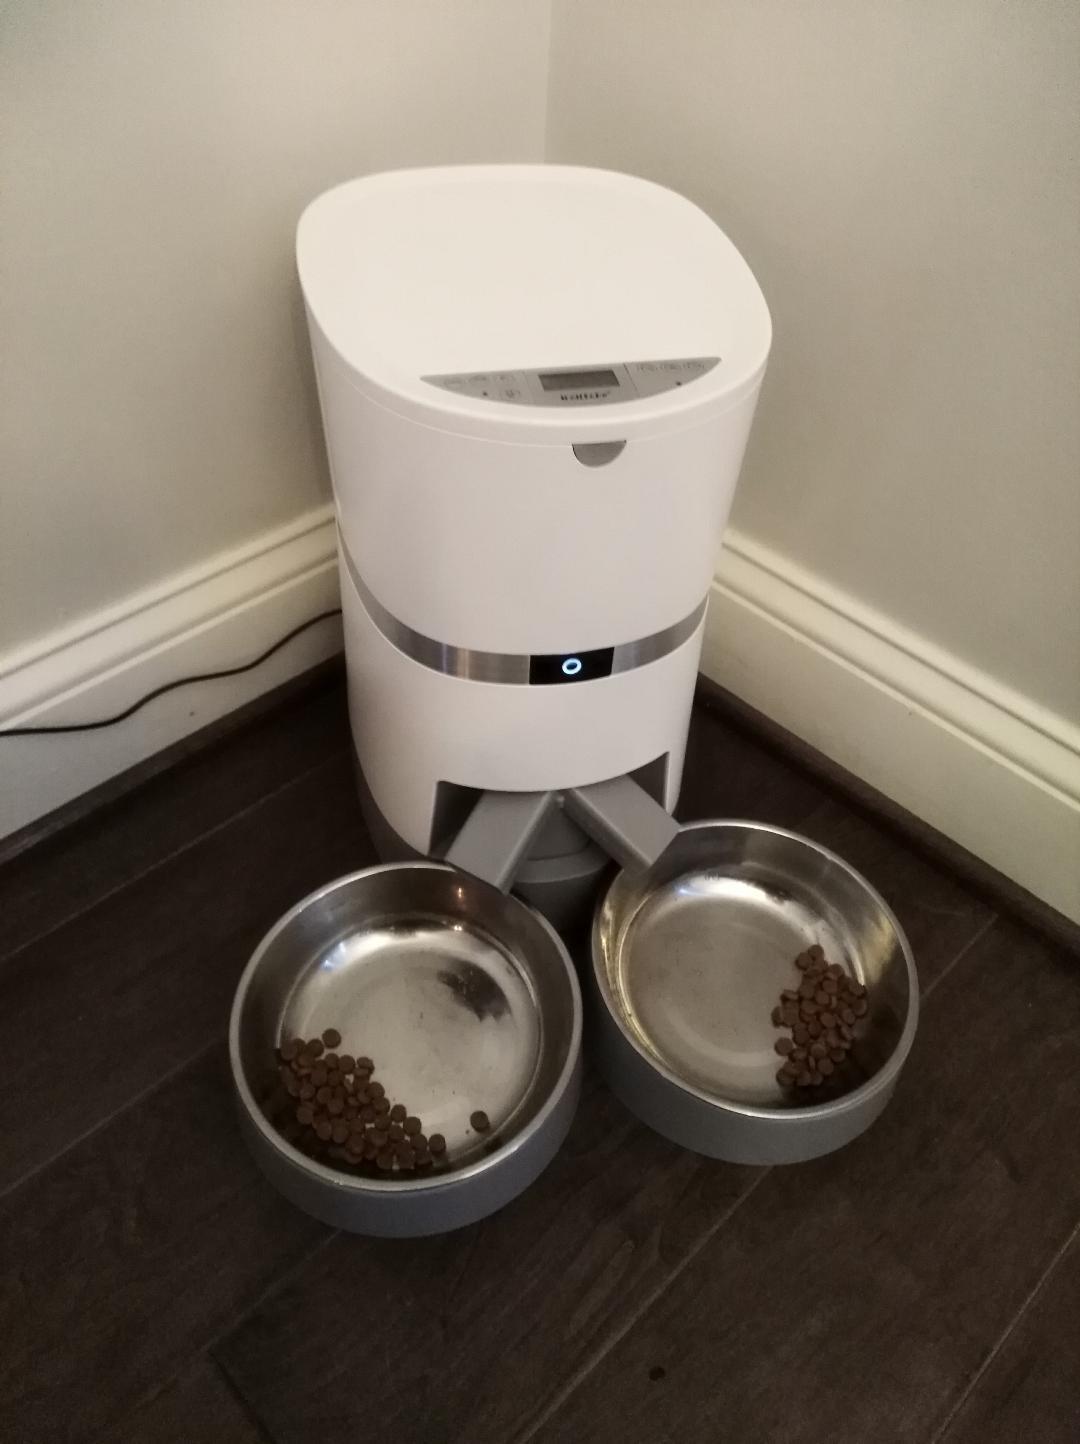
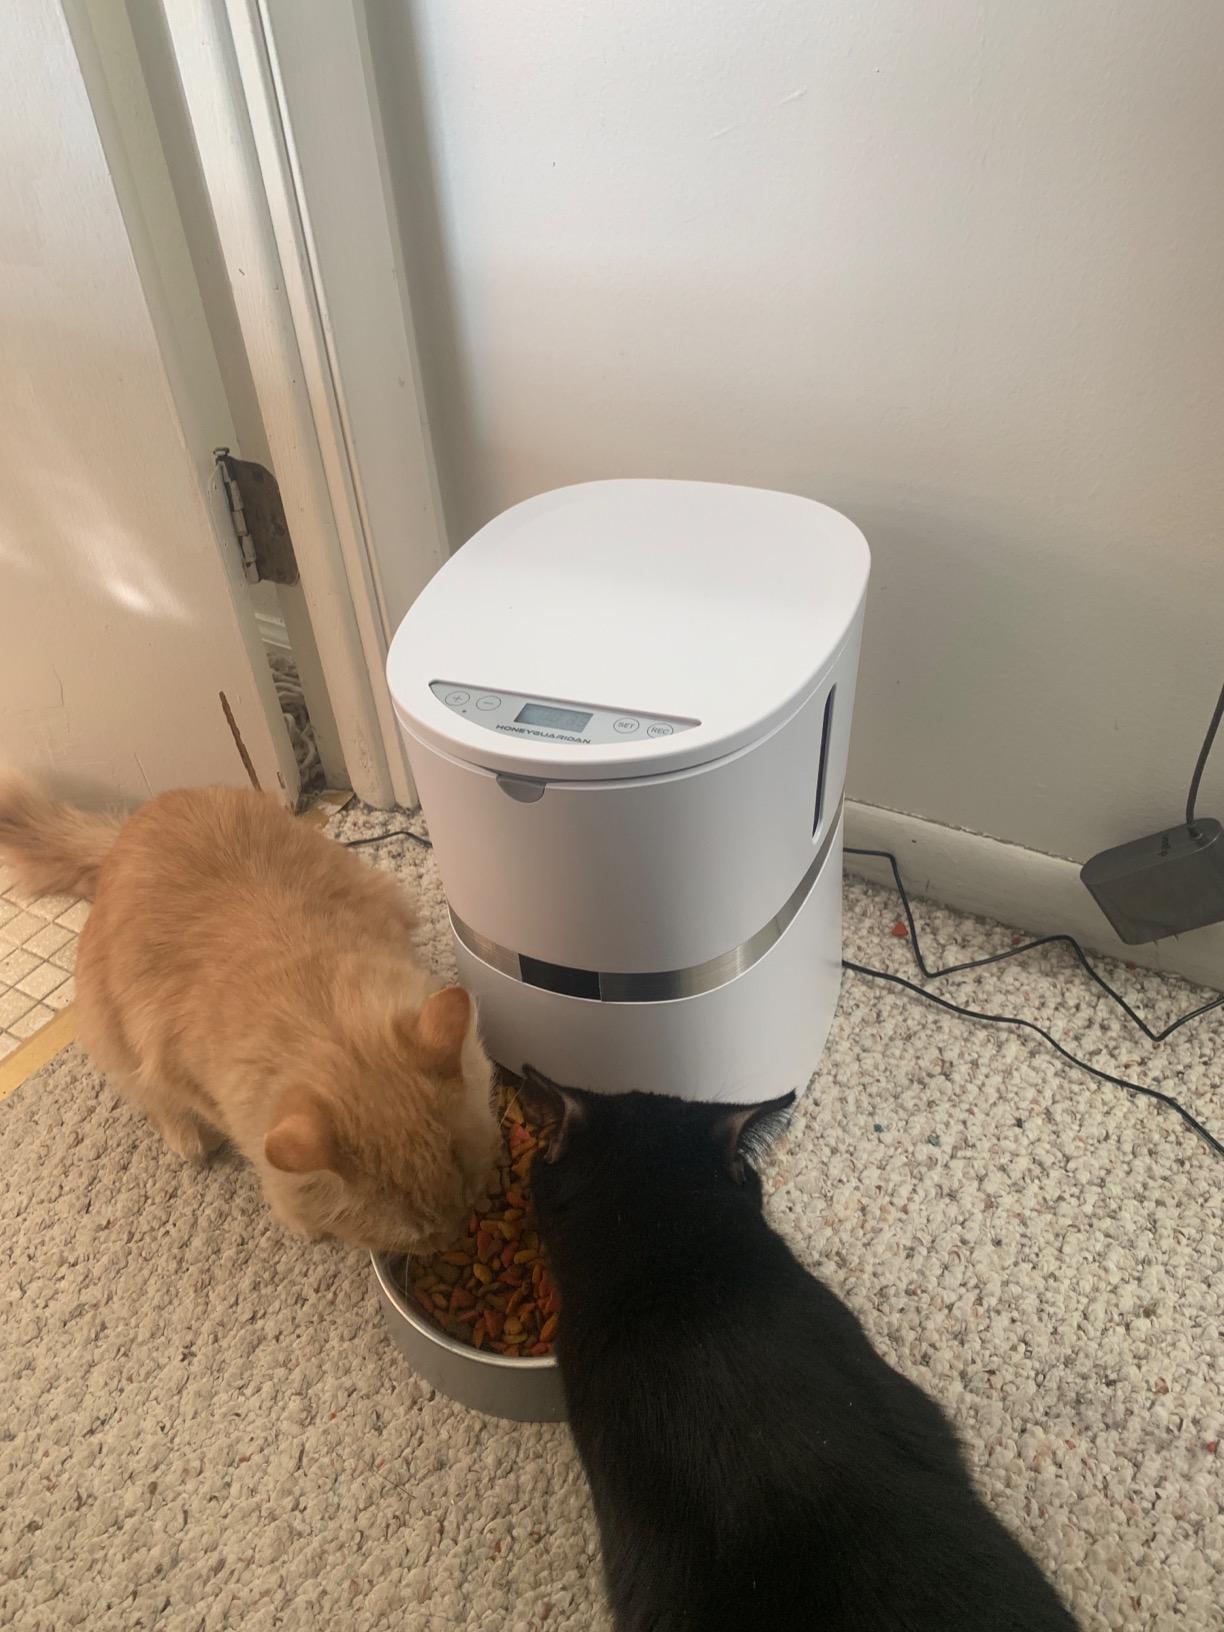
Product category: items_feeder
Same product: no